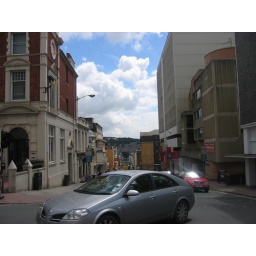
Walking down the big hill towards the ocean in Brighton